Basquash!

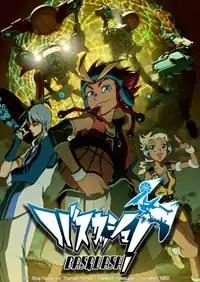
Promotional poster for the television series

is a Japanese anime television series animated by Satelight. Created by Shōji Kawamori and Thomas Romain, the series aired on MBS between April and October 2009. The anime is licensed by Maiden Japan.